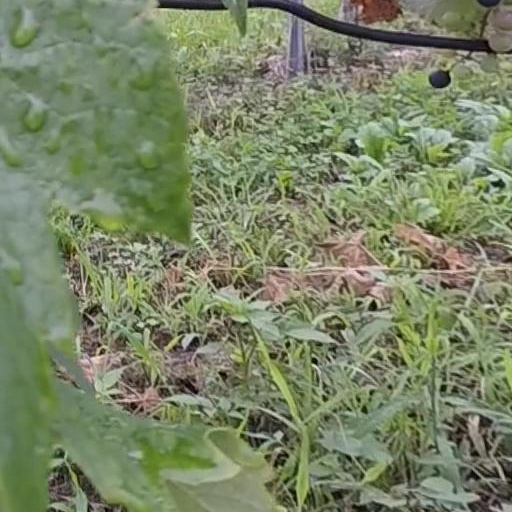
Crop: grape